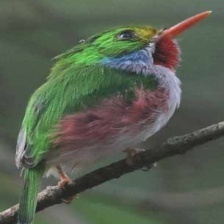
Species: CUBAN TODY
Scientific name: TODUS MULTICOLOR